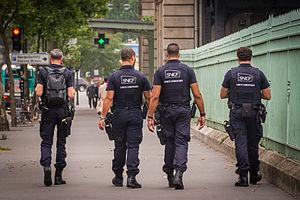
La Sûreté ferroviaire composée essentiellement de la Surveillance générale est la police ferroviaire de la SNCF dont la mission est de protéger, assister et sécuriser tant les voyageurs que le personnel et les biens sur l’ensemble du réseau SNCF. Elle peut également intervenir sur tous les autres opérateurs ferroviaires utilisant le réseau ferré français s'ils en font la demande.